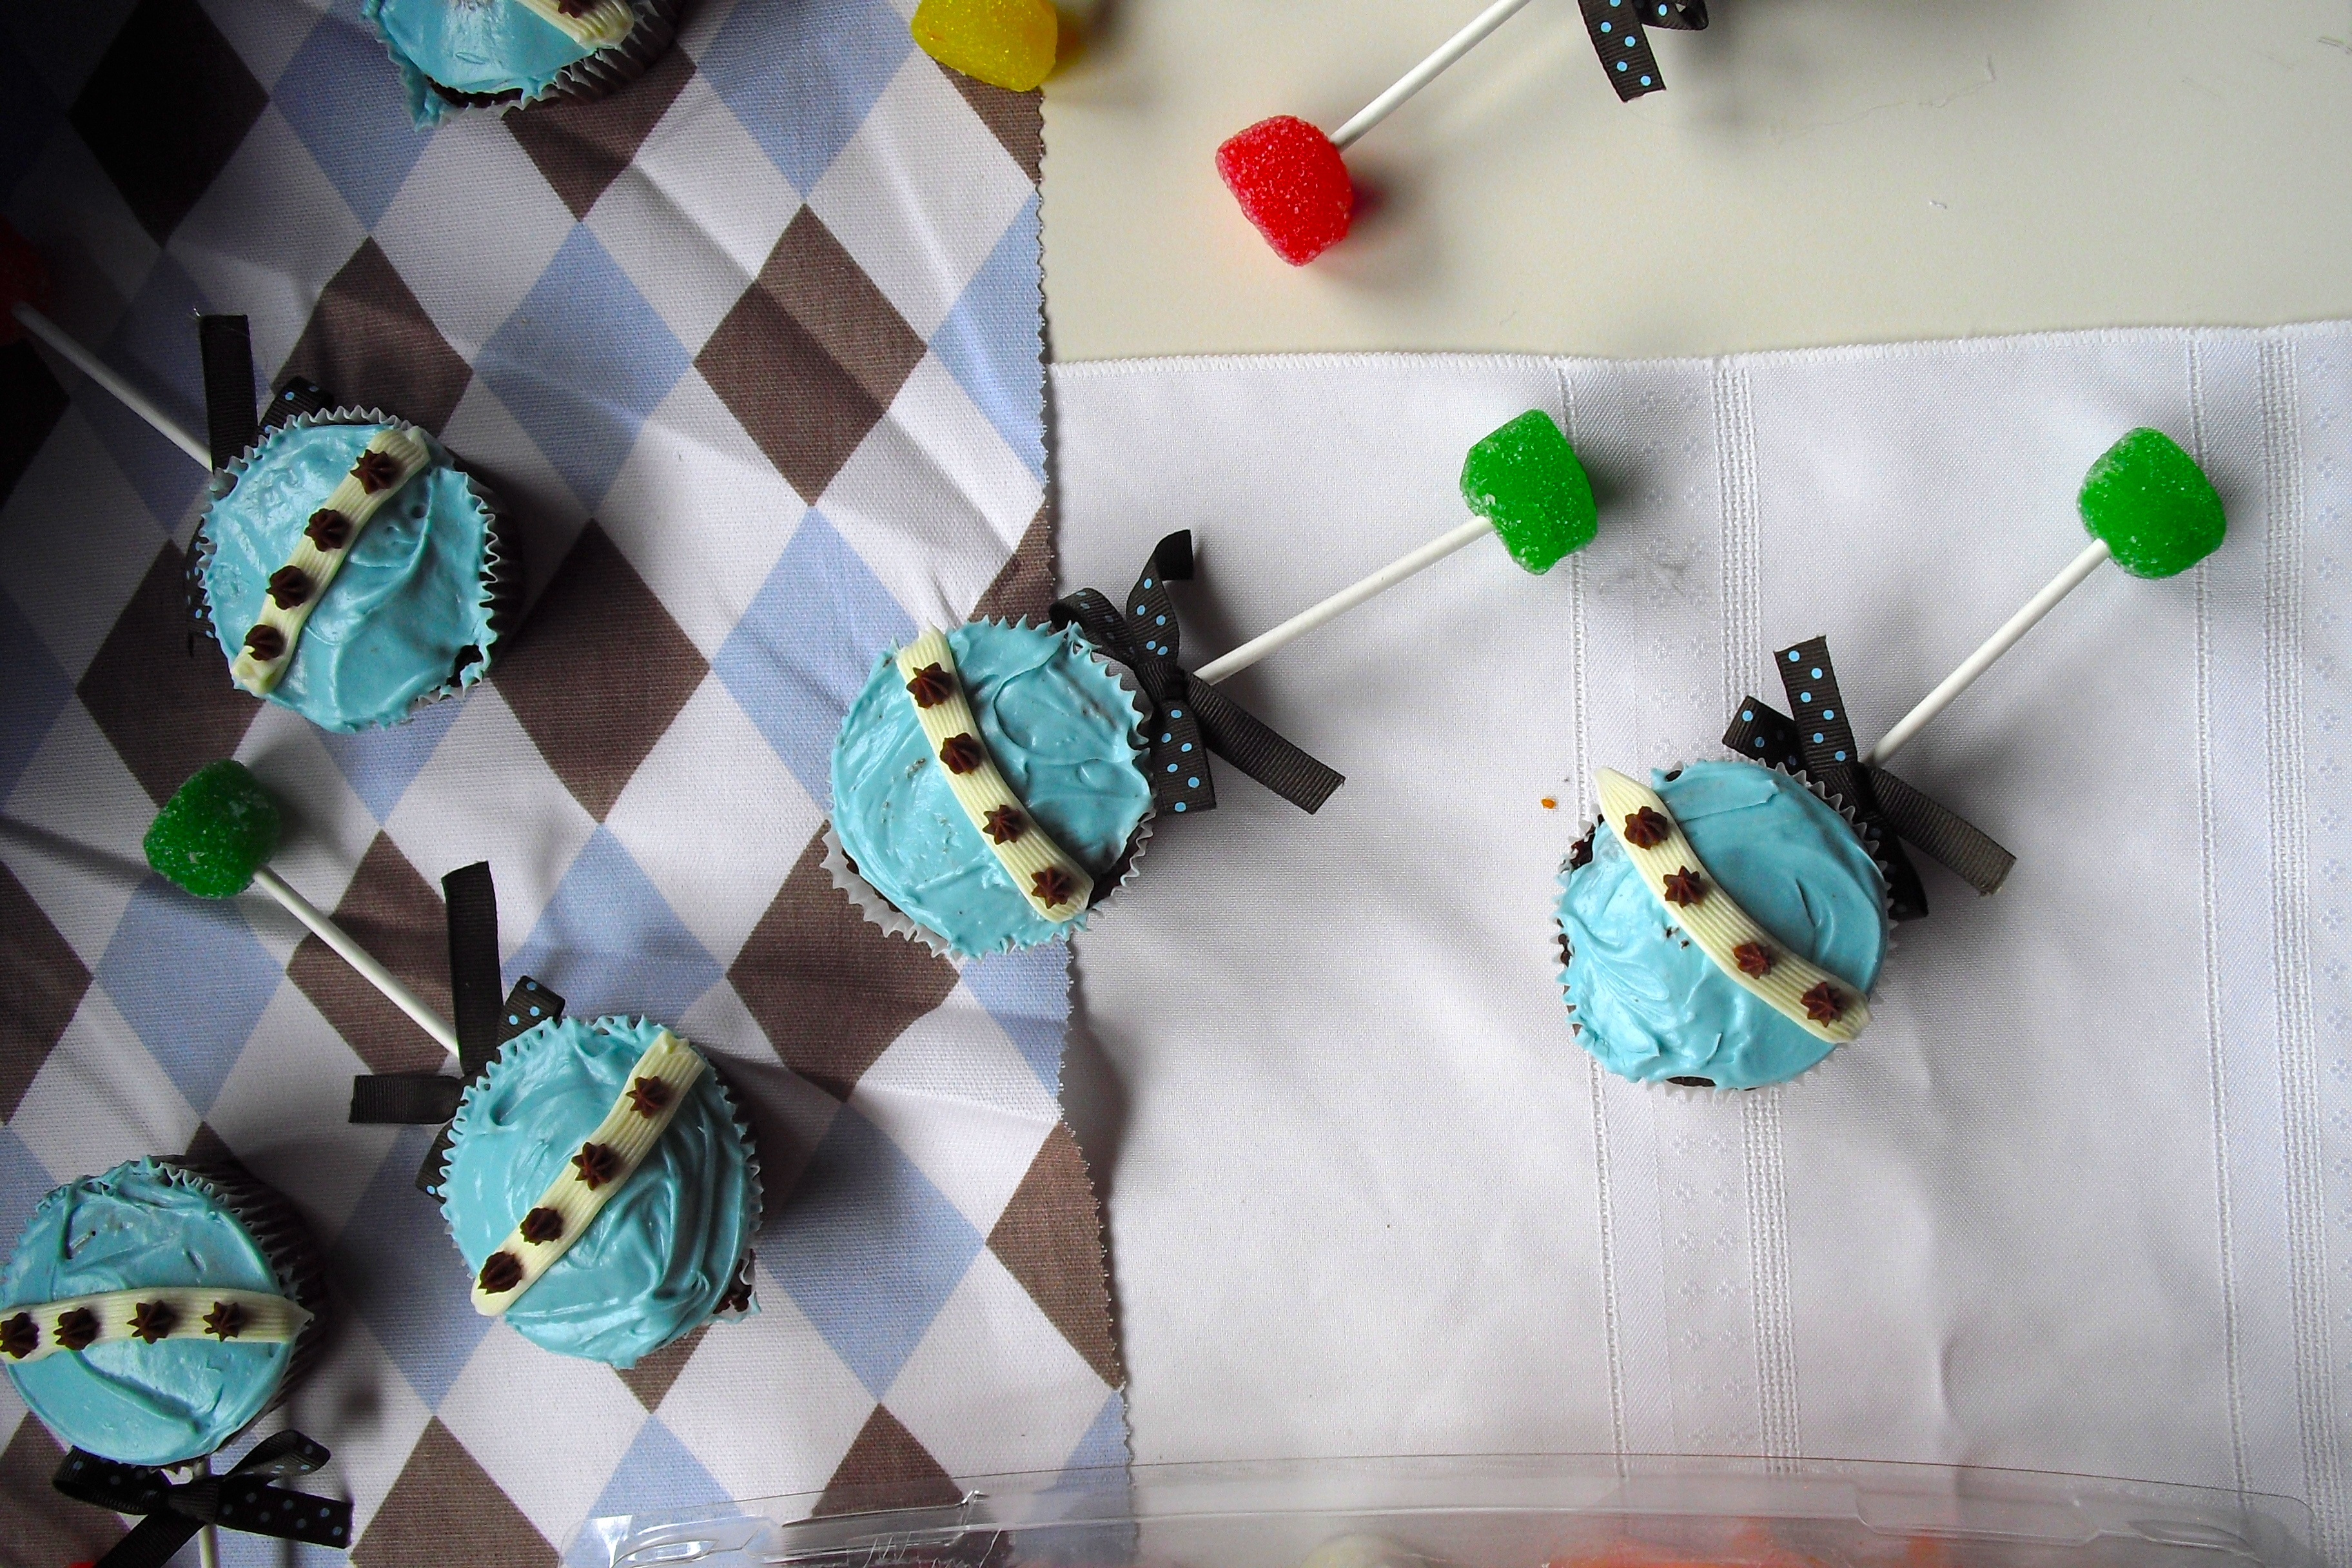
decoration, green, color, blue, bead, deco, jewellery, art, party, cupcakes, baby shower, fashion accessory